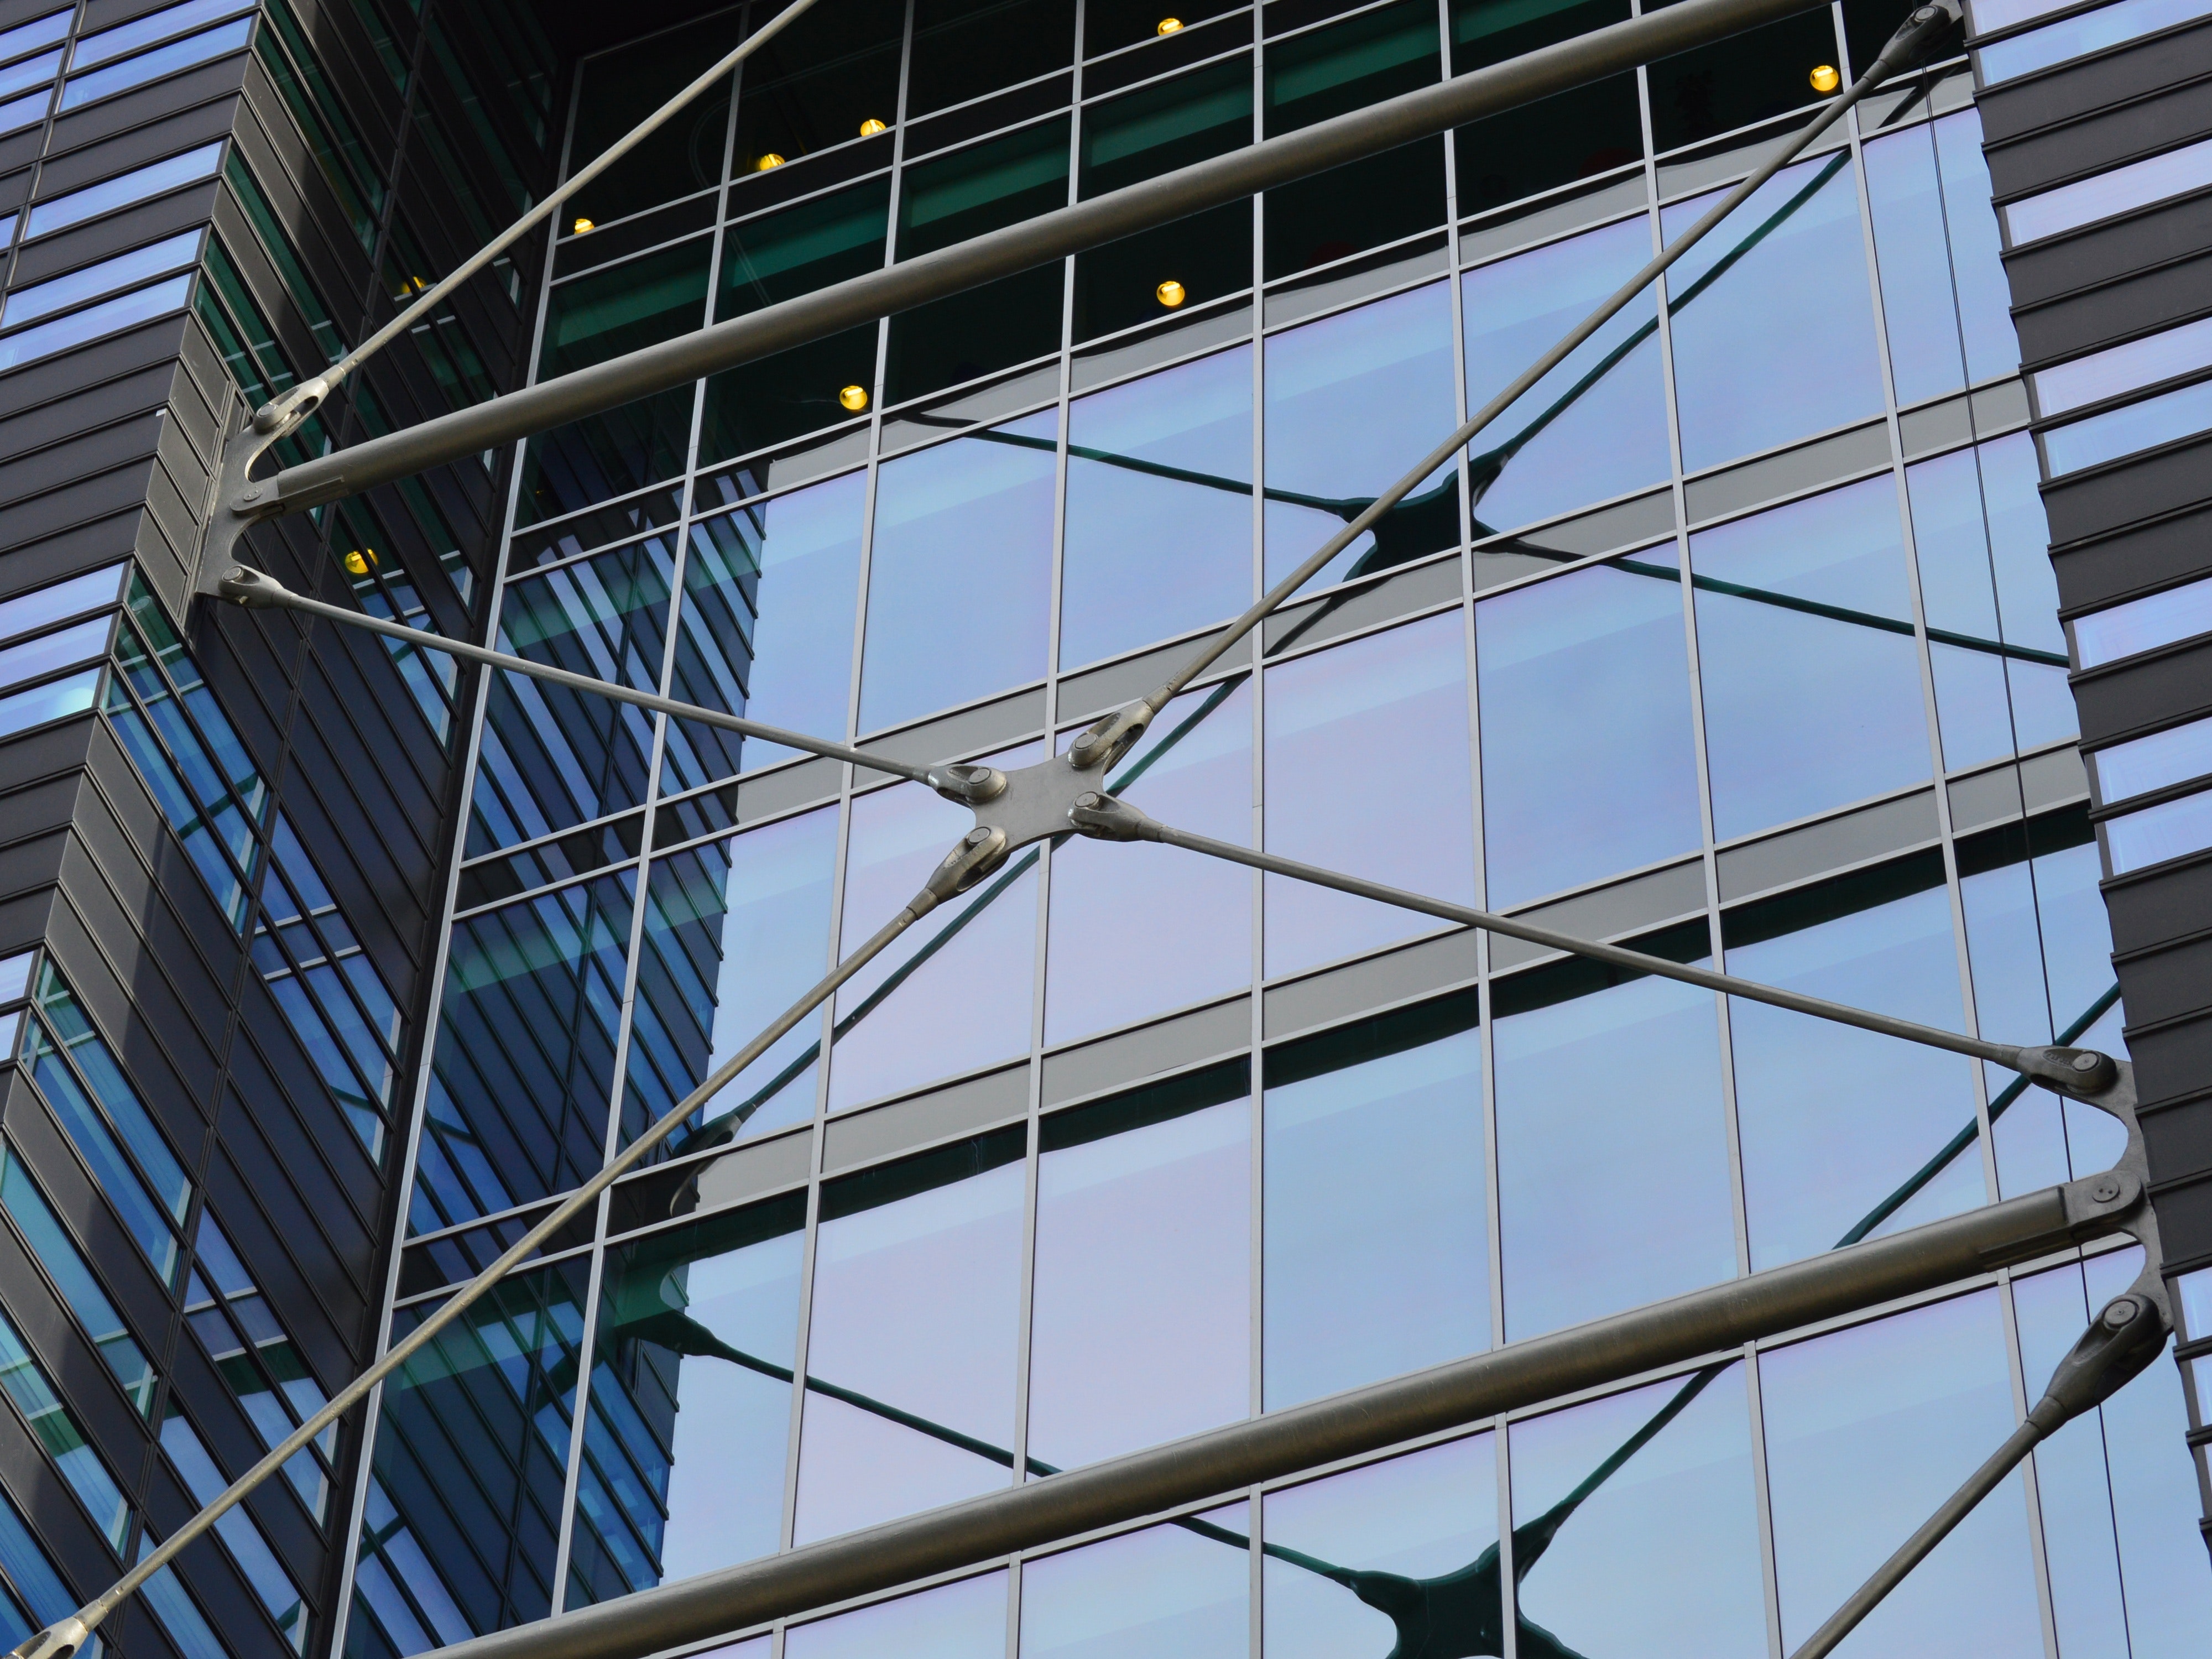
architecture, daytime, reflection, blue, urban area, metropolitan area, sky, line, daylighting, glass, commercial building, building, facade, tower block, city, skyscraper, design, Material property, window, headquarters, corporate headquarters, mixed use, pattern, metal, metropolis, symmetry, steel, downtown